Dark Clouds Over the Dachstein

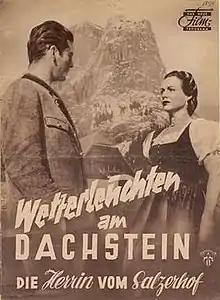
Pero Alexander and Gisela Fackeldey

Dark Clouds Over the Dachstein (German: Wetterleuchten am Dachstein) is a 1953 Austrian-German drama film directed by Anton Kutter and starring Gisela Fackeldey, Eduard Köck and Marianne Koch.